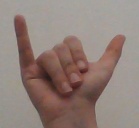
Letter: ya